Aidan Walsh: Master of the Universe

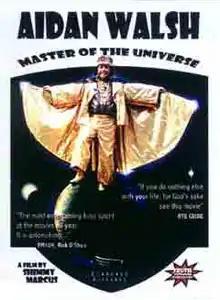
DVD cover

Aidan Walsh: Master of the Universe is an Irish documentary film exploring the life of Aidan Walsh, directed by Shimmy Marcus. Funded partially by the Irish Film Board and filmed over four years, the documentary was released in October 2000.